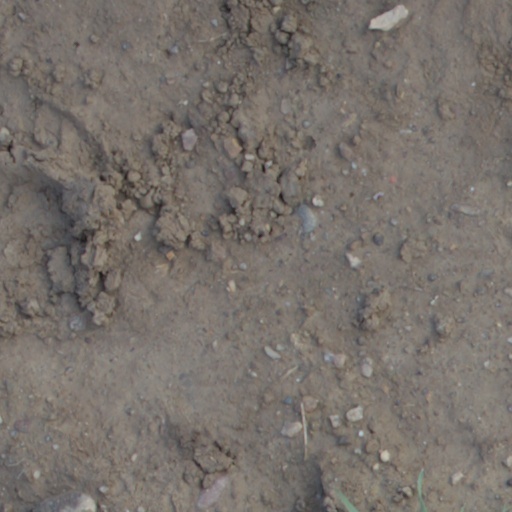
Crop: wheat